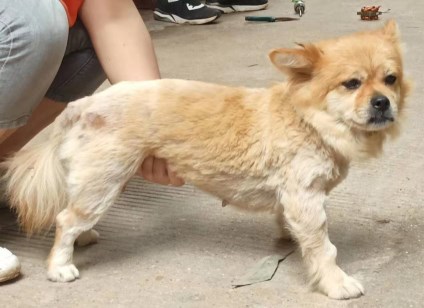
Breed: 806-n000129-papillon